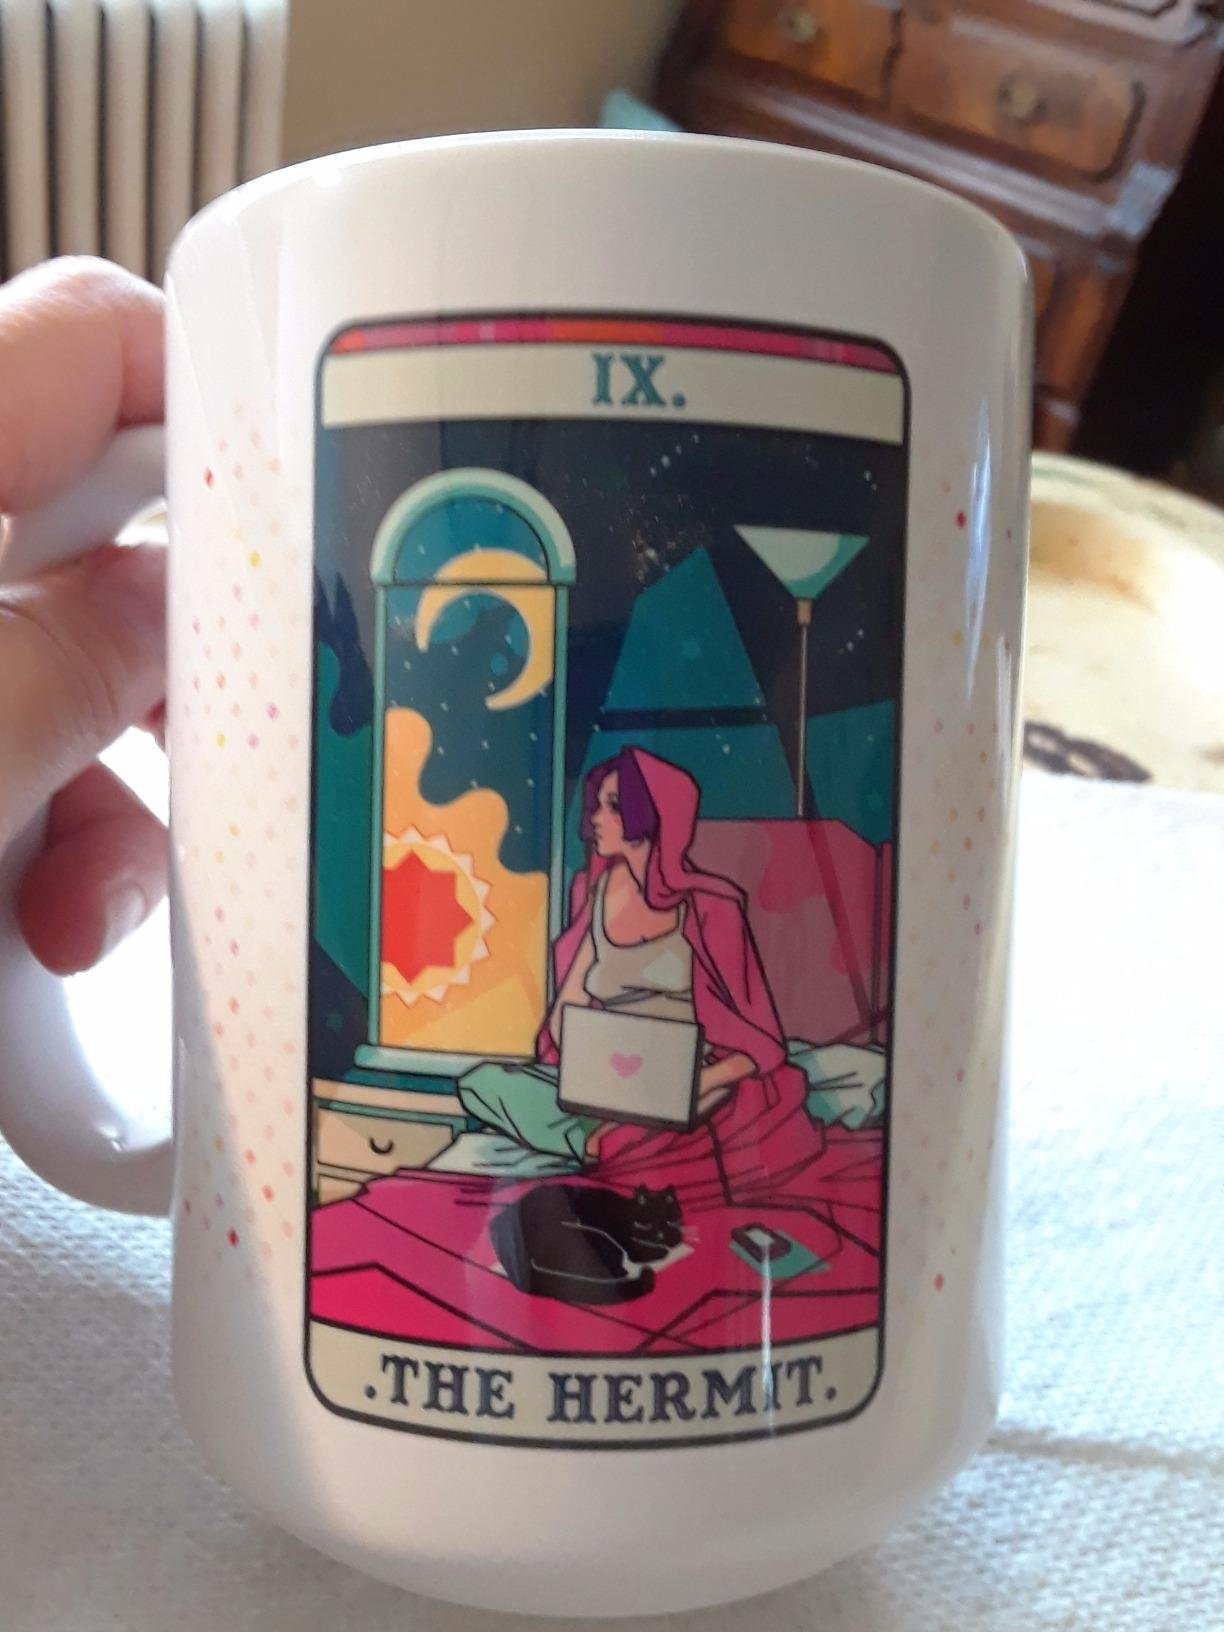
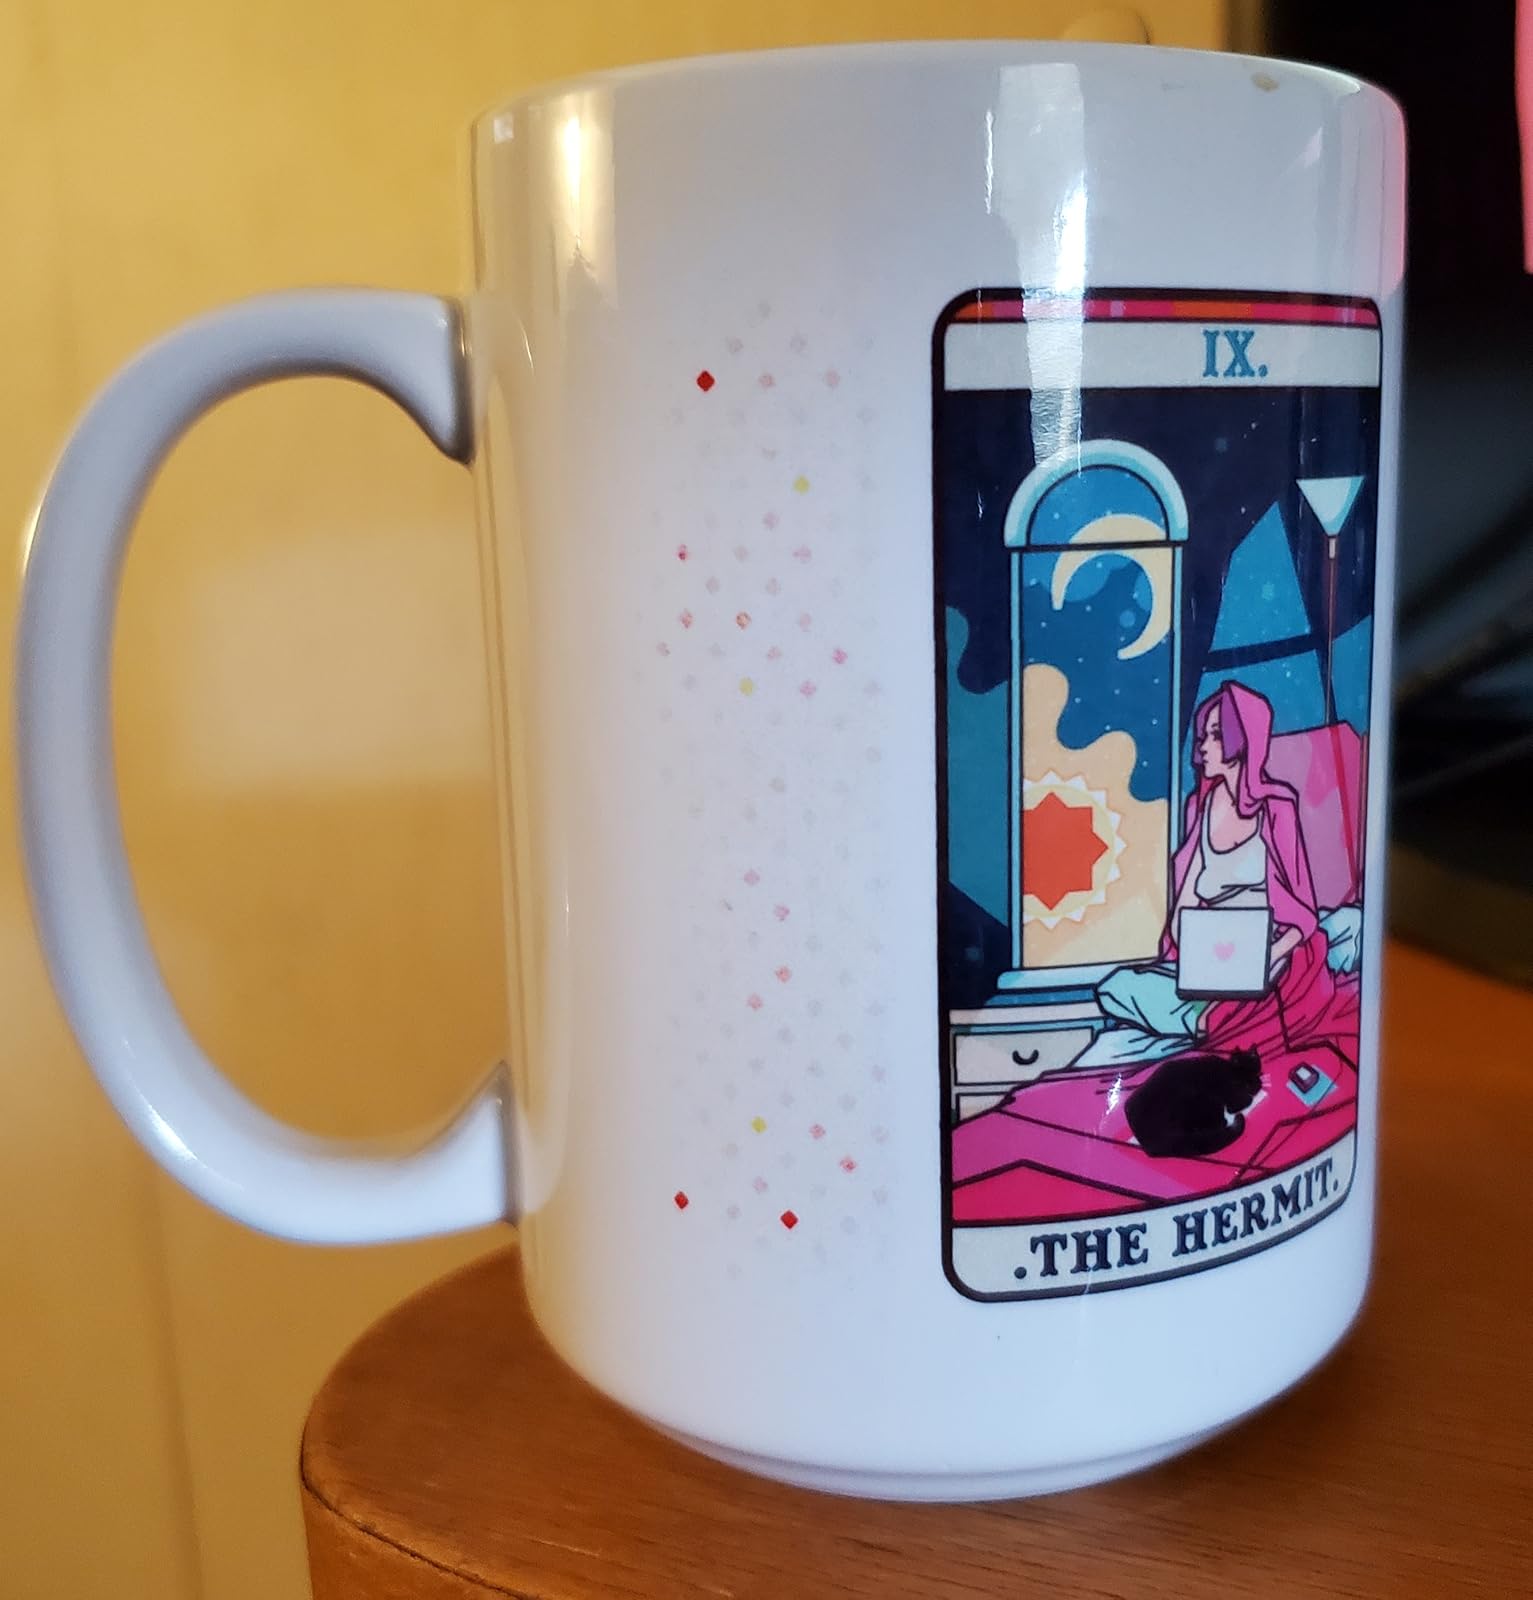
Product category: items_mug
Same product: yes